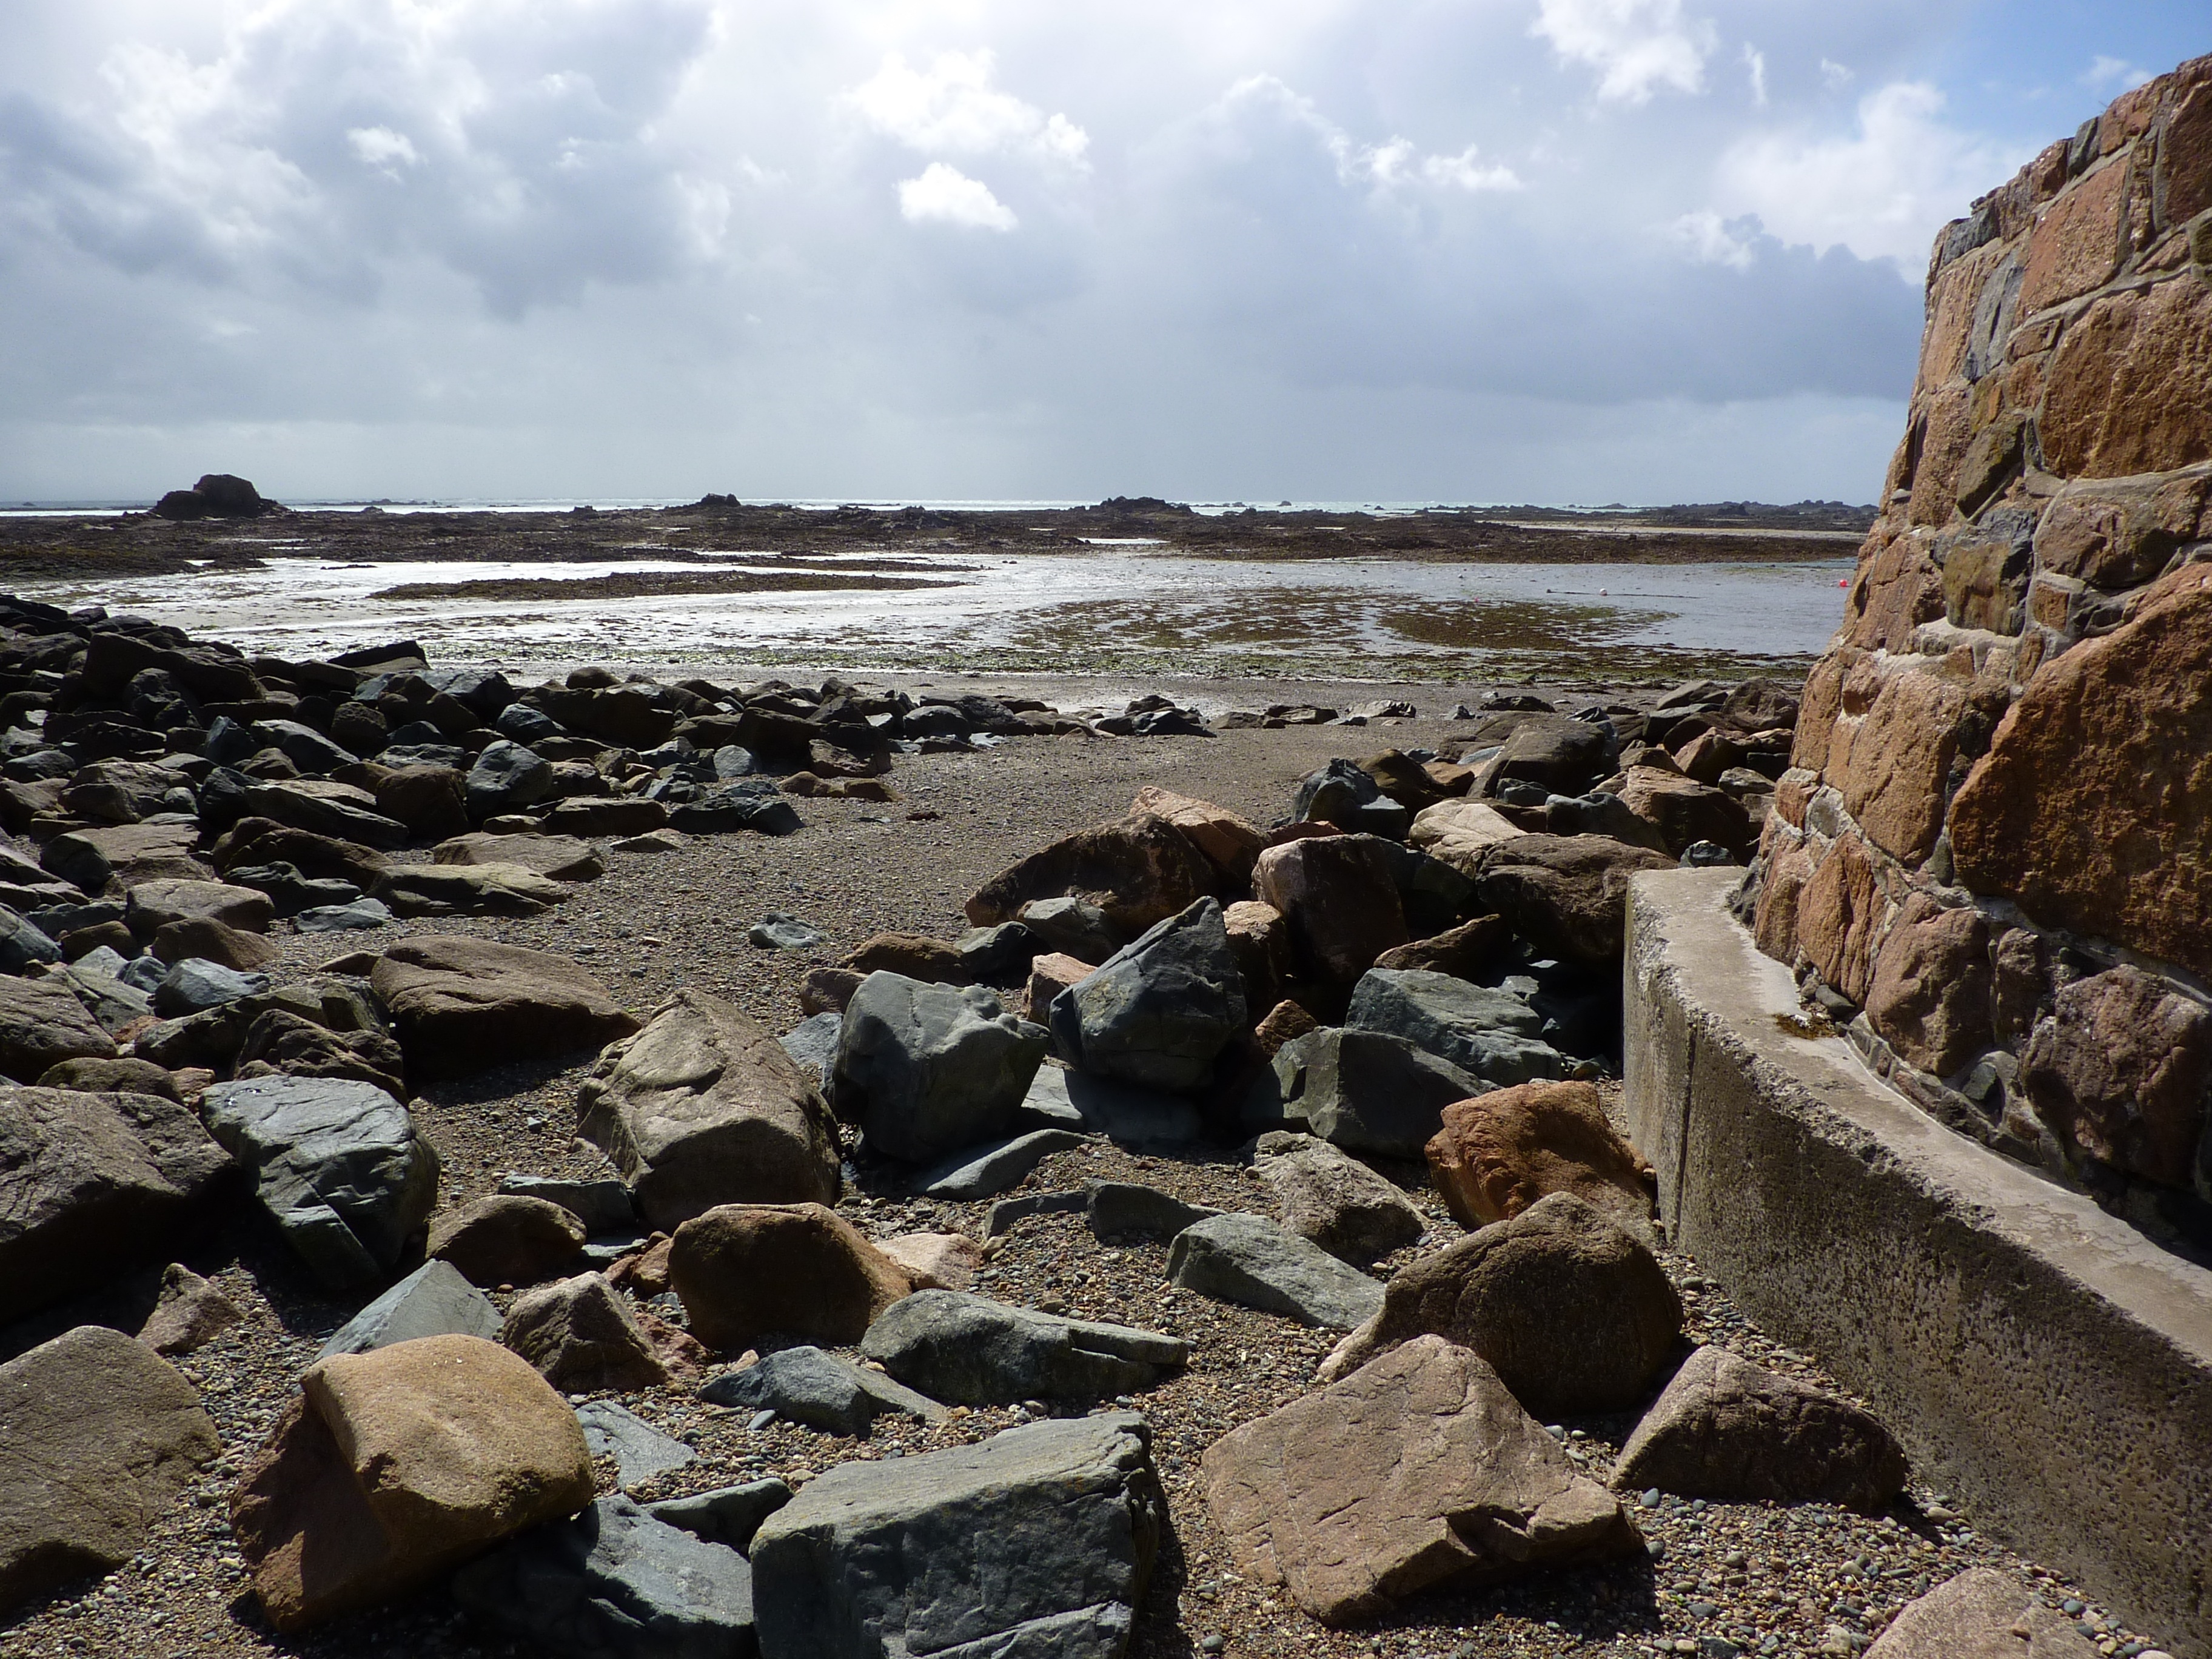
beach, landscape, sea, coast, water, outdoor, rock, ocean, sky, shore, wave, vacation, cliff, cove, scenic, scenery, bay, rocky, terrain, material, body of water, geology, breakwater, cape